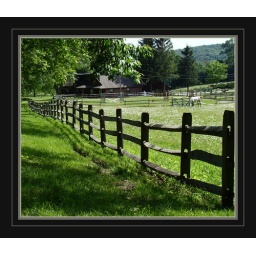
Explored 7/06/09A horse grazes in a field in Lanesboro, MA.